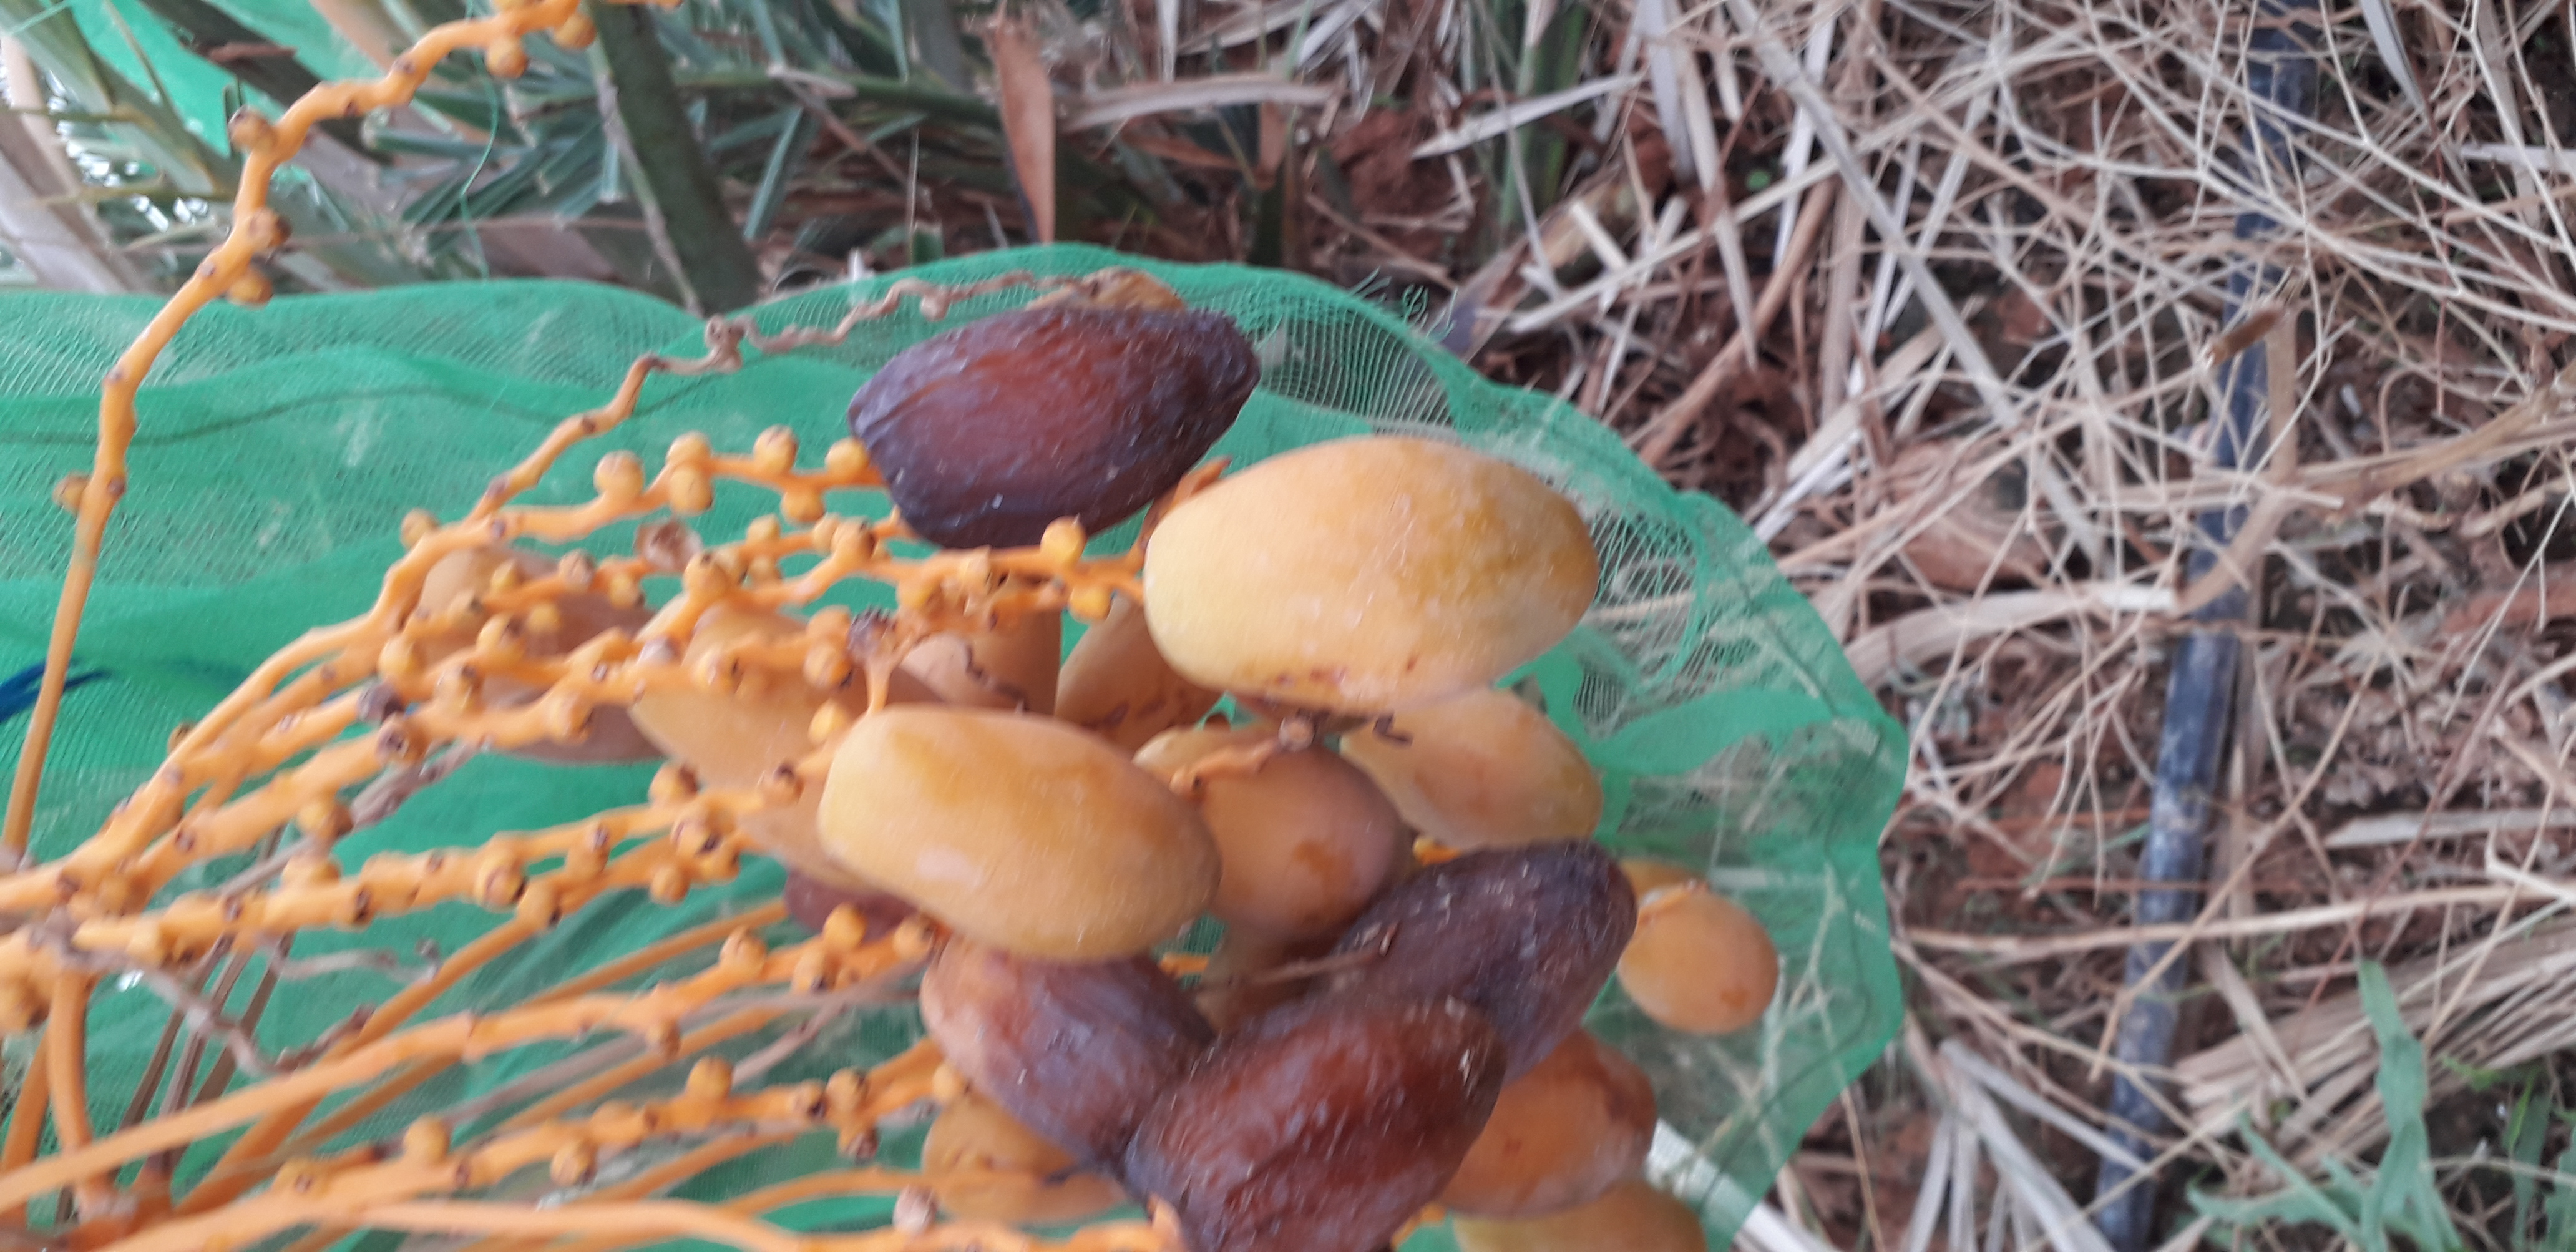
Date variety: Boumajhoul